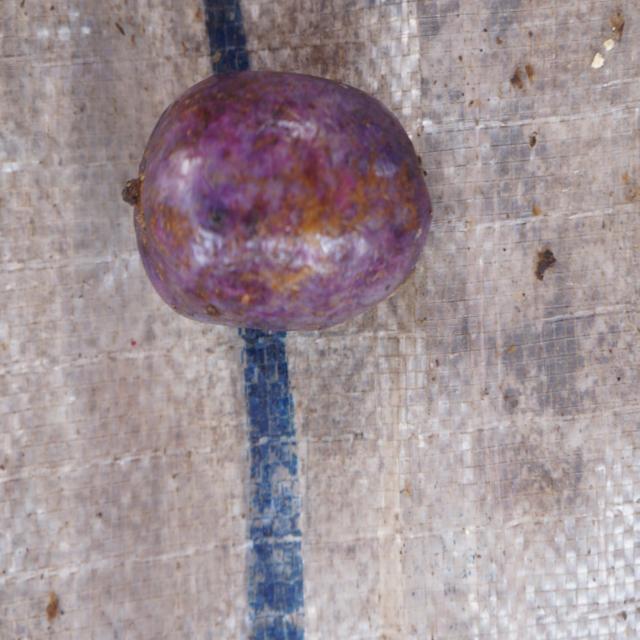
Plum grade: unaffected